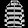
Label: Coat